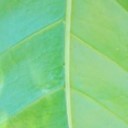
Label: Healthy